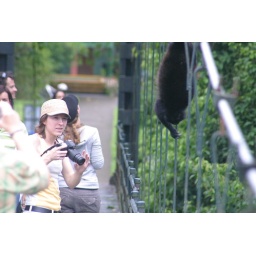
Kat and Katie watchin the howlers on the bridge (Kat with the camera, katie in the black hat)